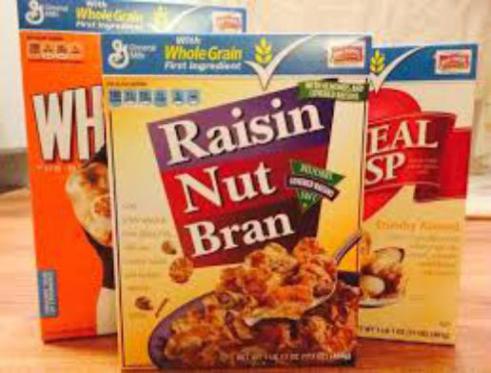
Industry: Food